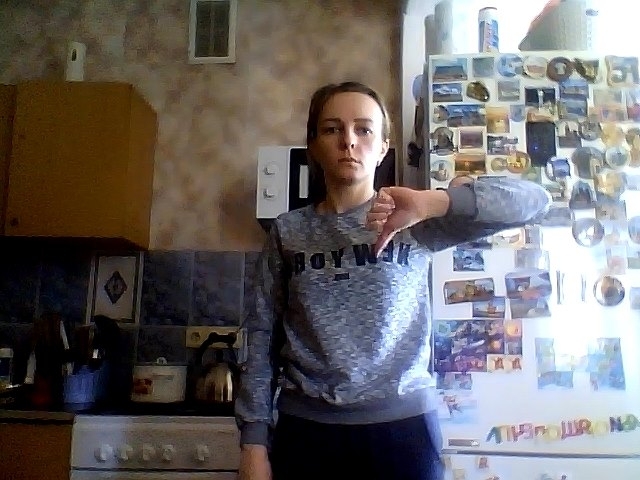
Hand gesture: dislike